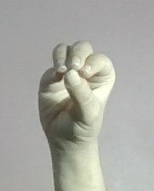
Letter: ha